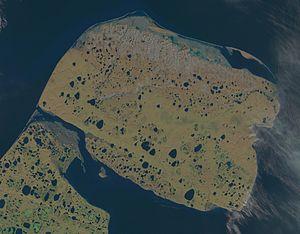
L’île Mosey est une île, située à l'entrée de la baie de Tchaoun, en mer de Sibérie orientale, en Russie. Elle est située juste en dessous de l'Île Aïon.